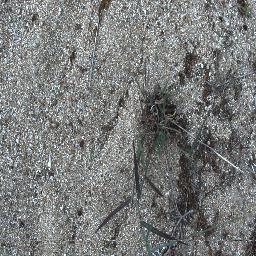
Label: negative